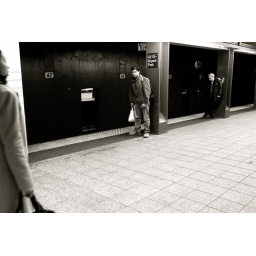
...when it's not crowded, each person gets a column to lean against